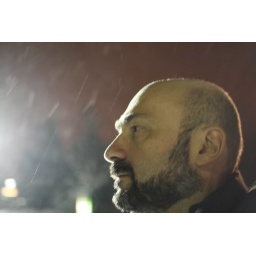
Under the snow, under a red sky